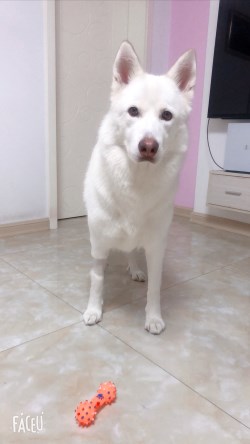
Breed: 3336-n000121-chinese_rural_dog